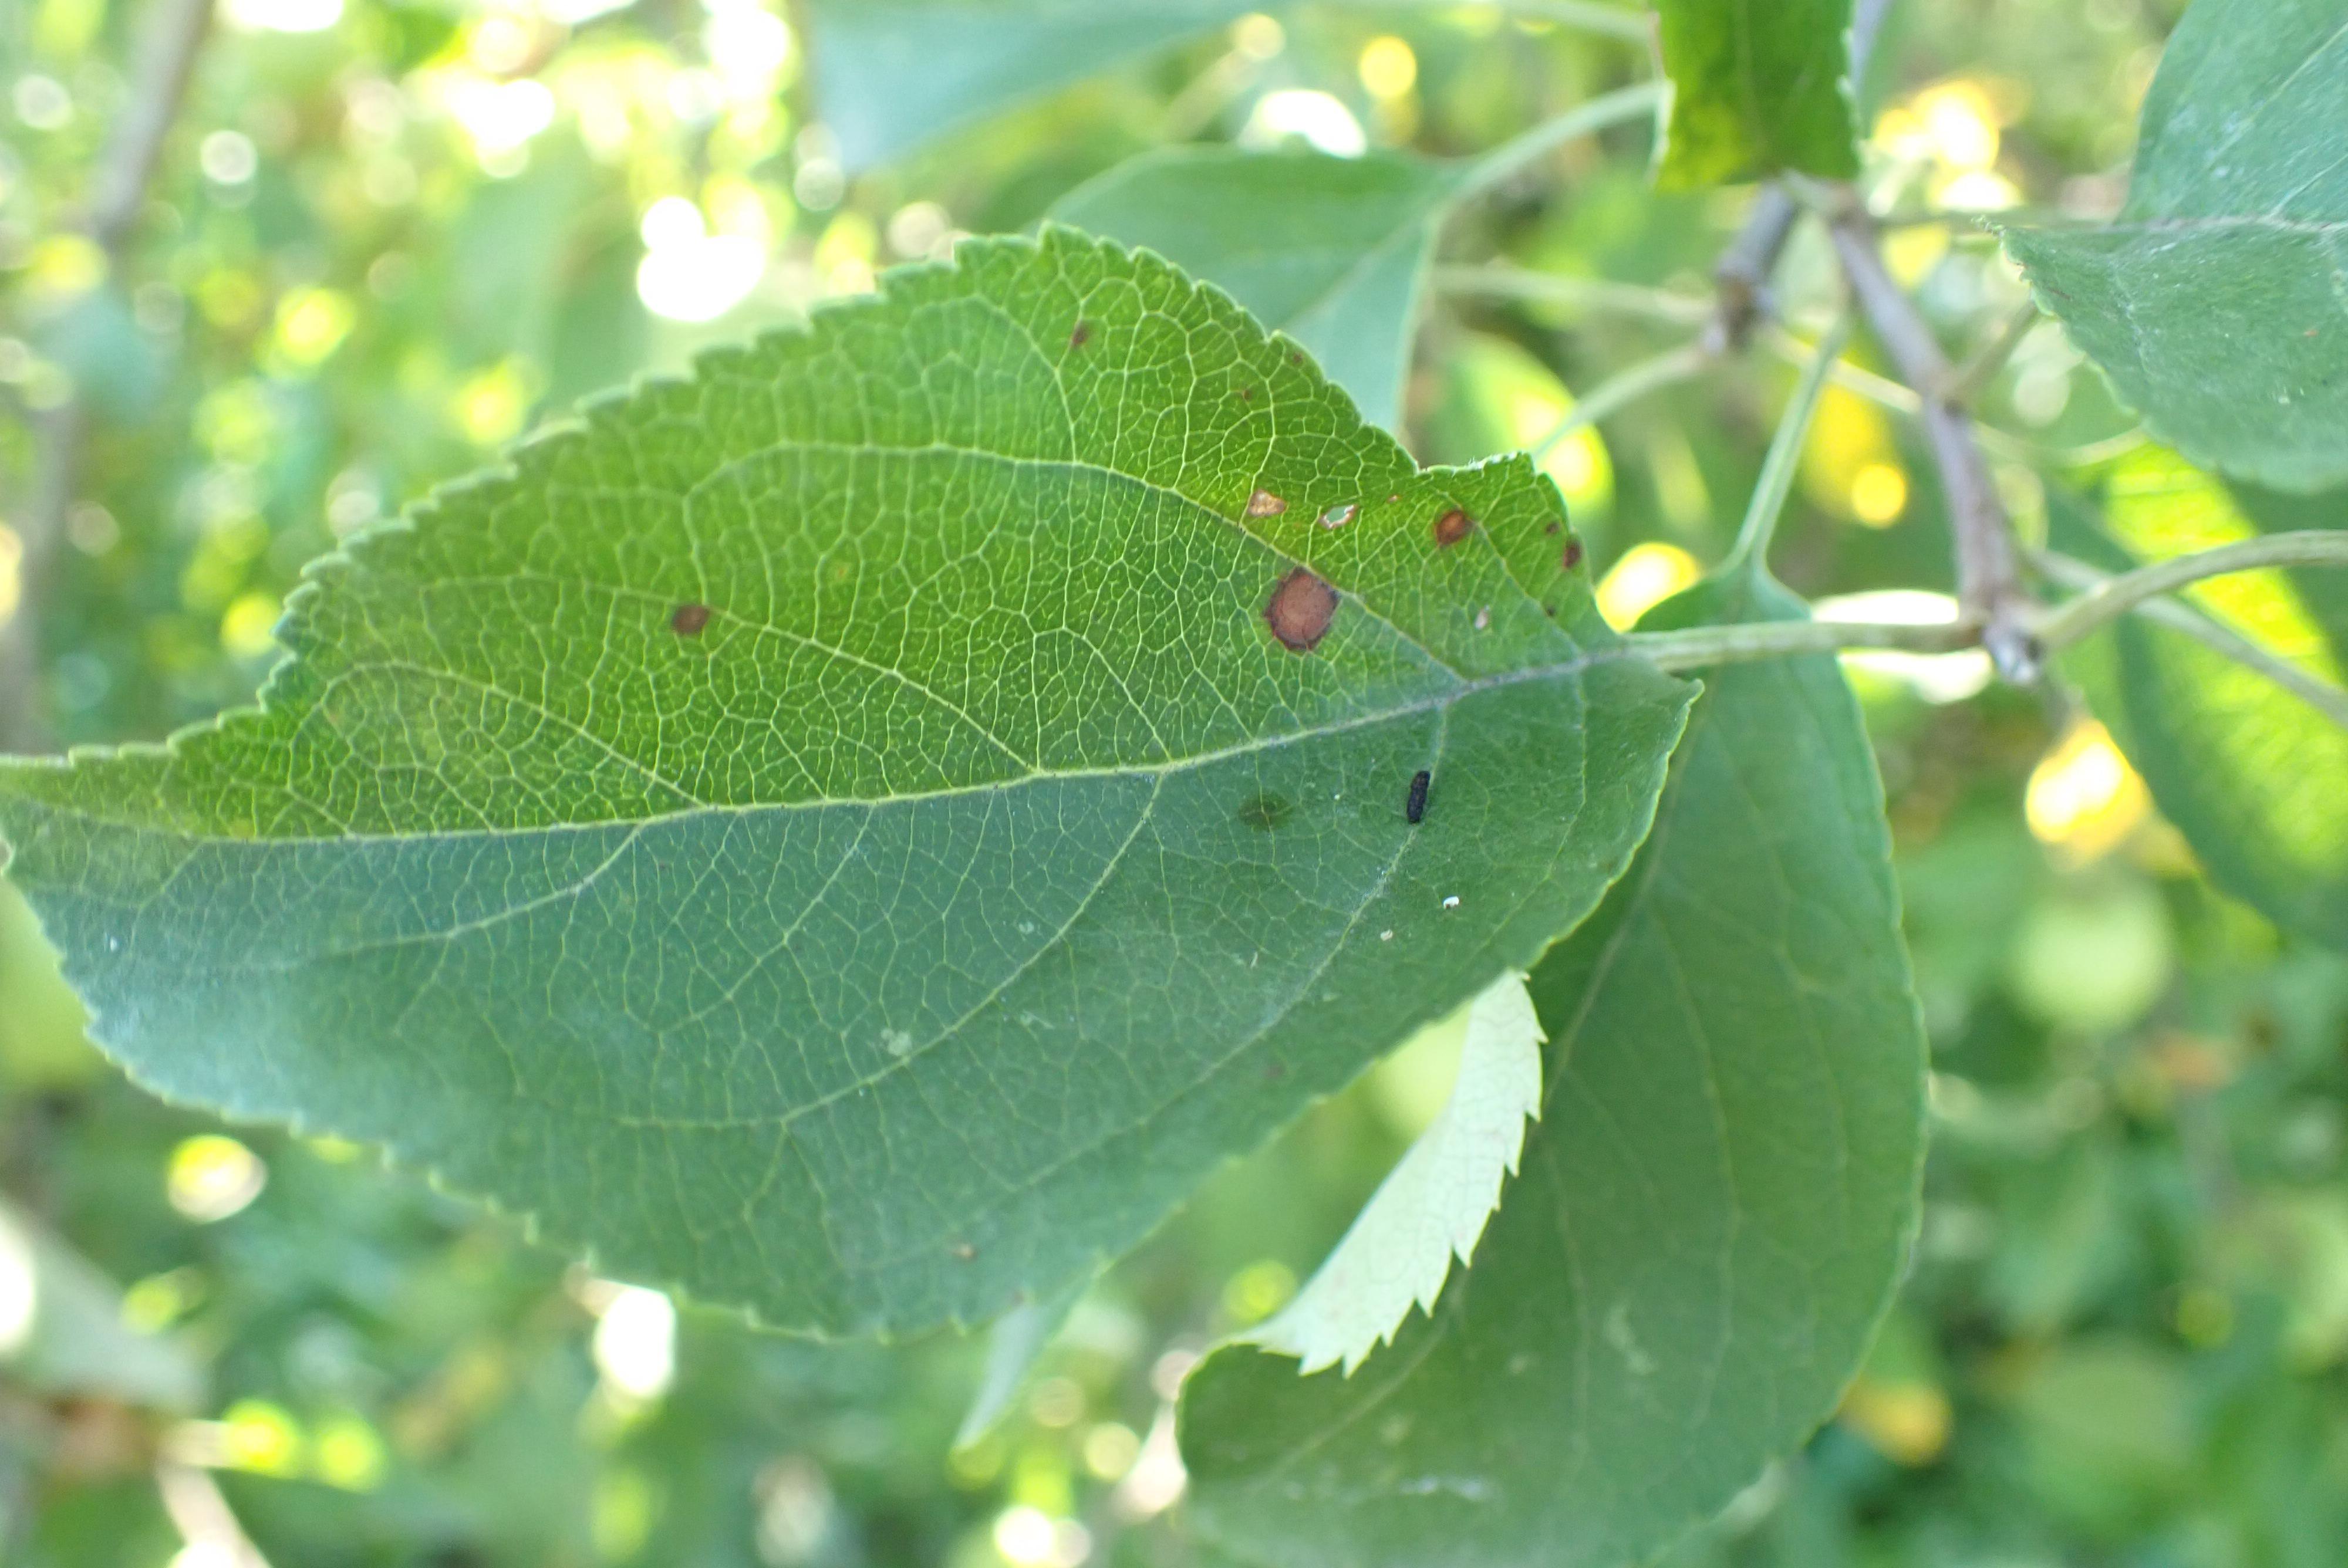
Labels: complex